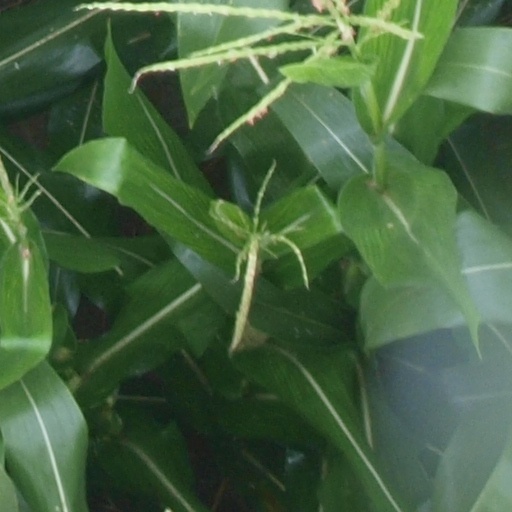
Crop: maize; corn